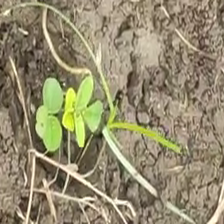
Weed species: Lavhala_(Cyperus_Rotundus)